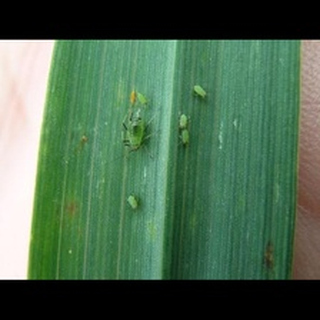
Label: wheat_aphid